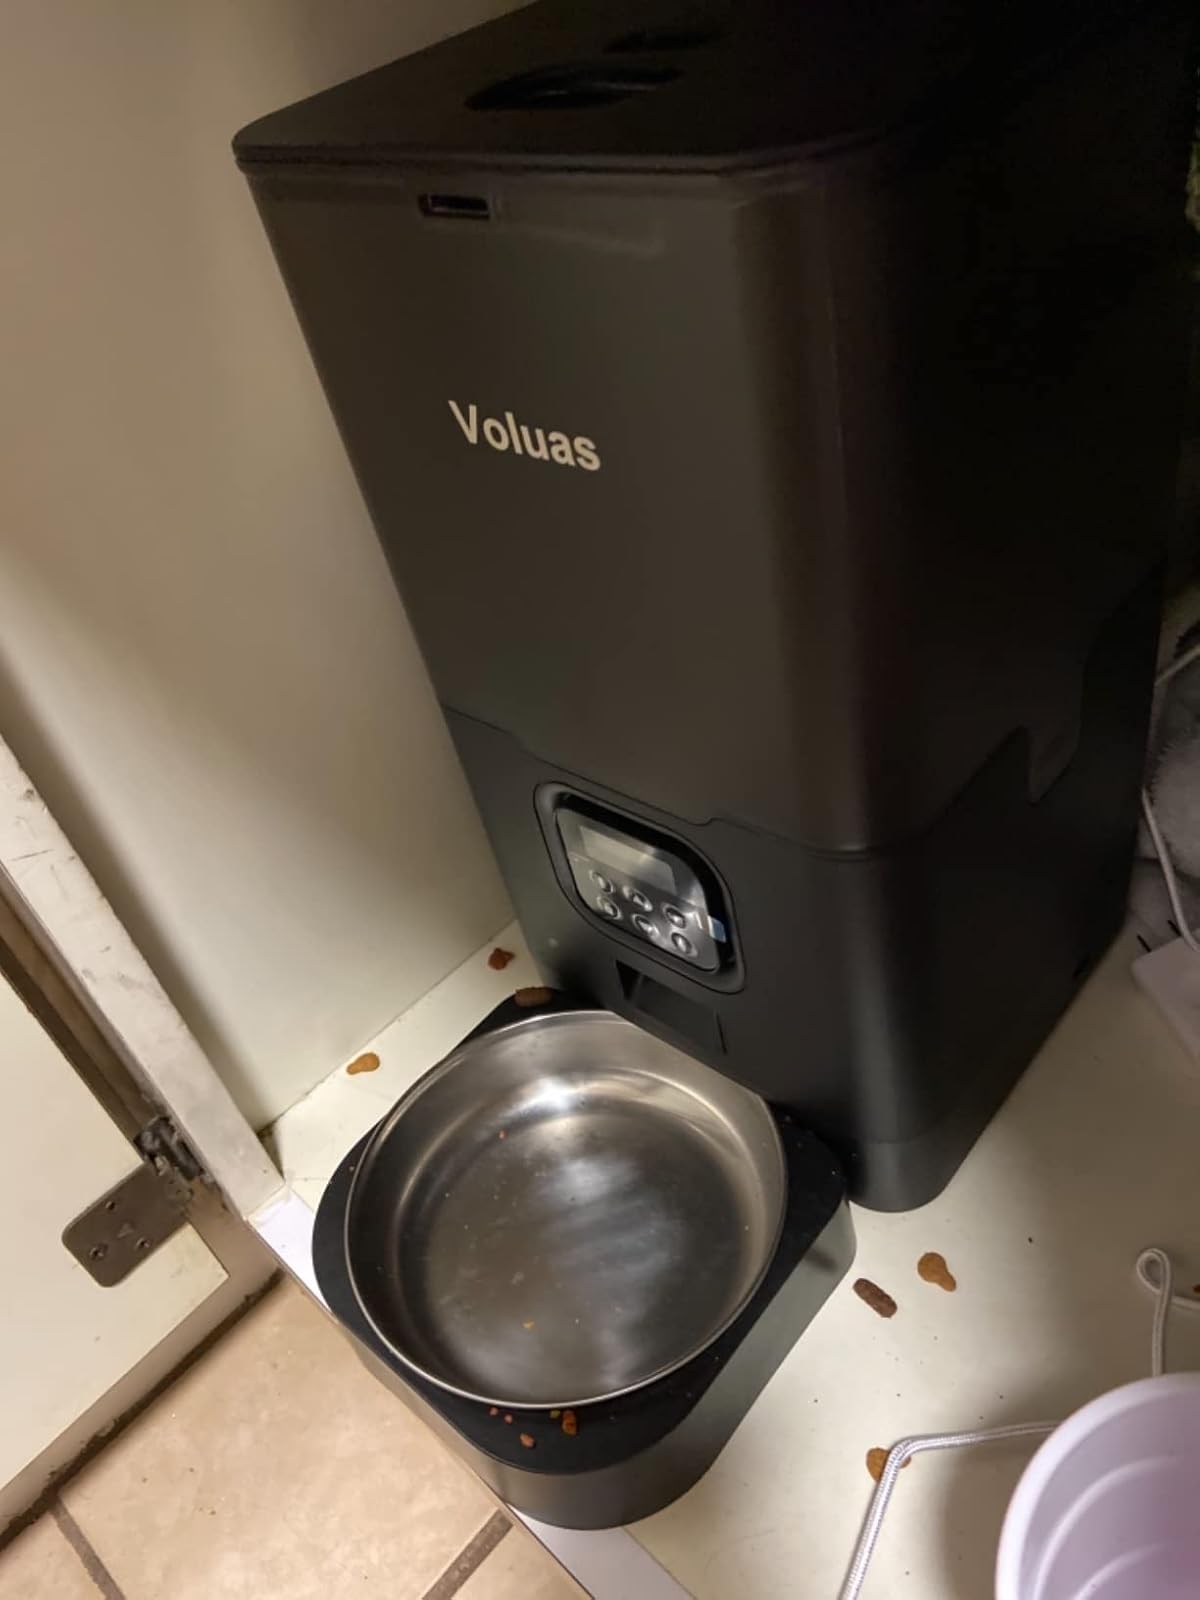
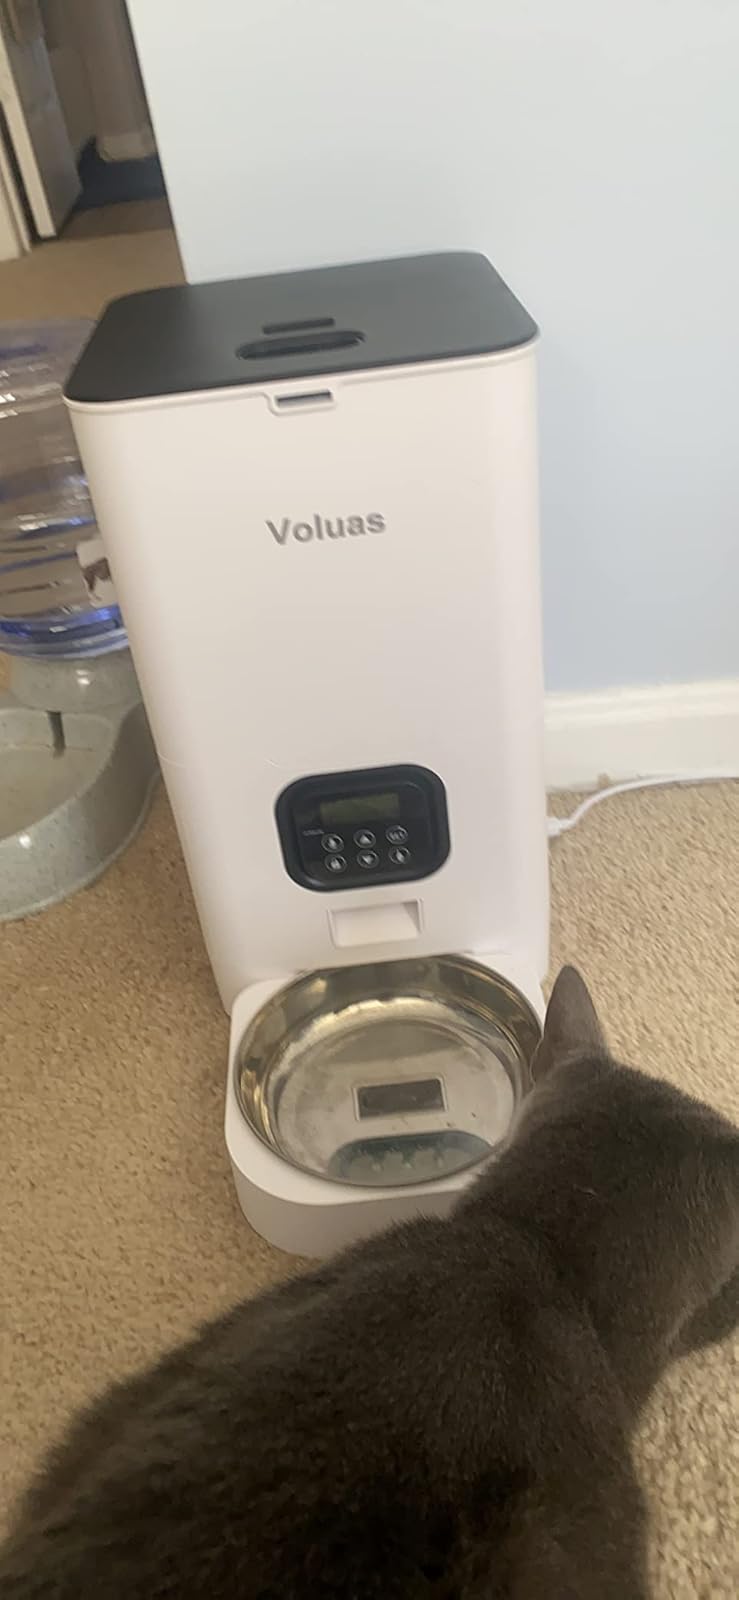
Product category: items_feeder
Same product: no